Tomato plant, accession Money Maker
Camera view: tilt-top (135 deg); turntable rotation: 60 degrees
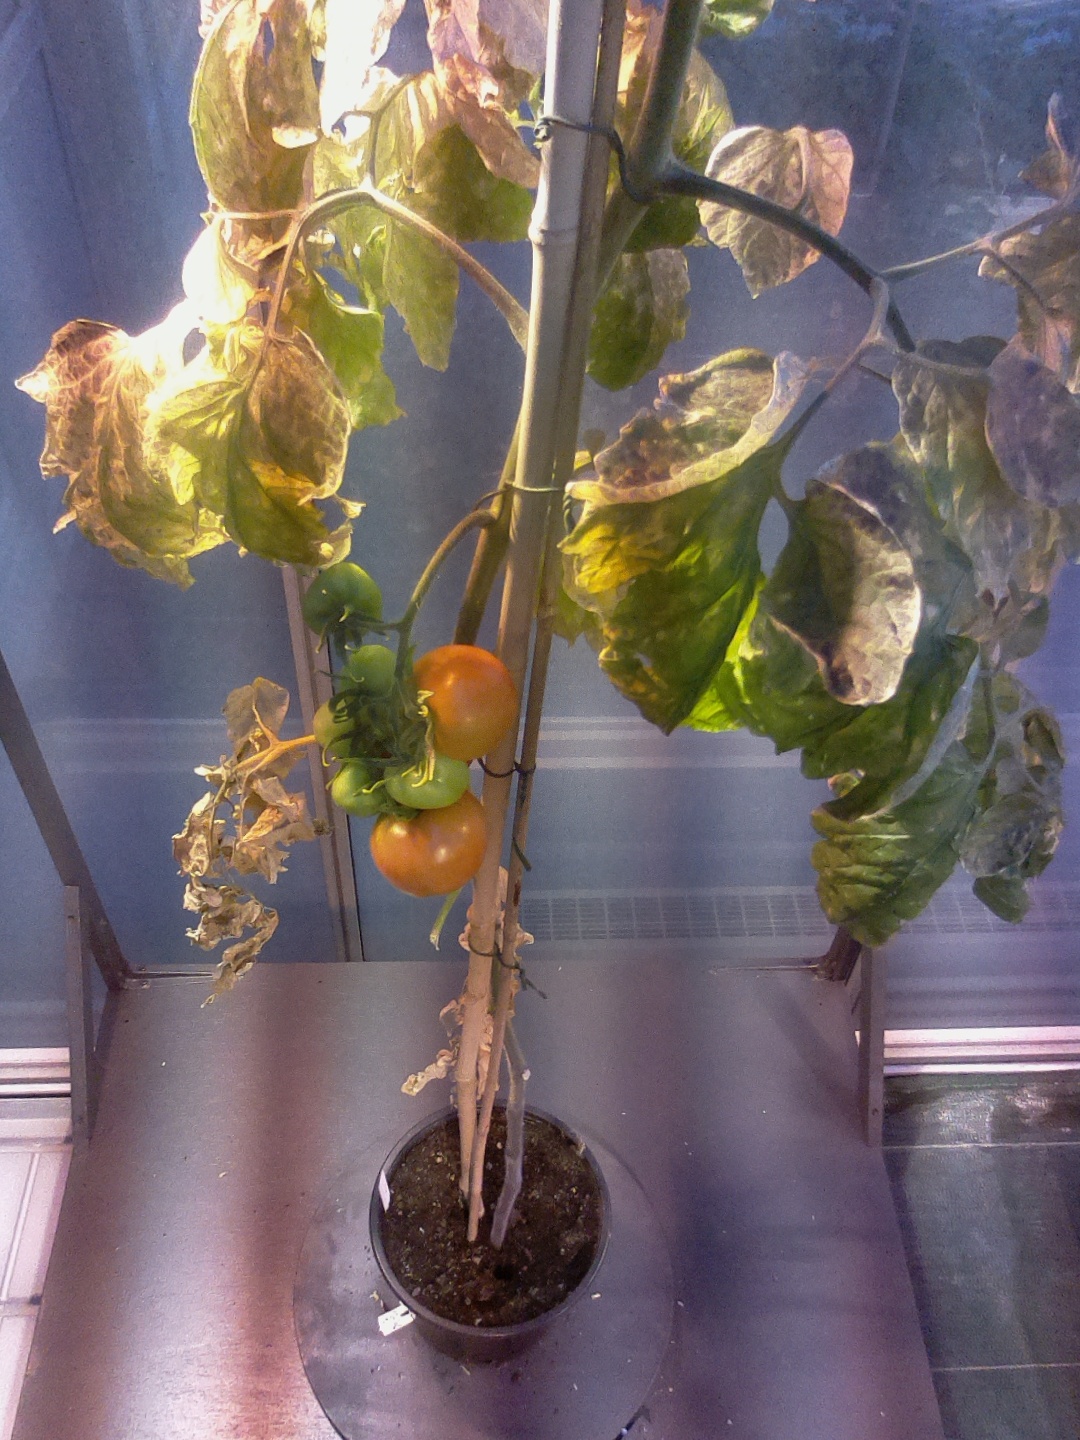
BBCH growth stage 82: 20%-30% of fruits show typical fully ripe color